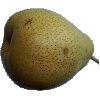
Label: pear_forelle